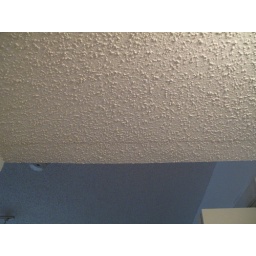
minor crack above bedroom door opening